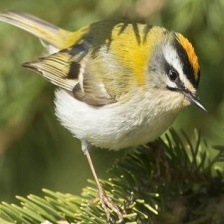
Species: COMMON FIRECREST
Scientific name: REGULUS IGNICAPILLA